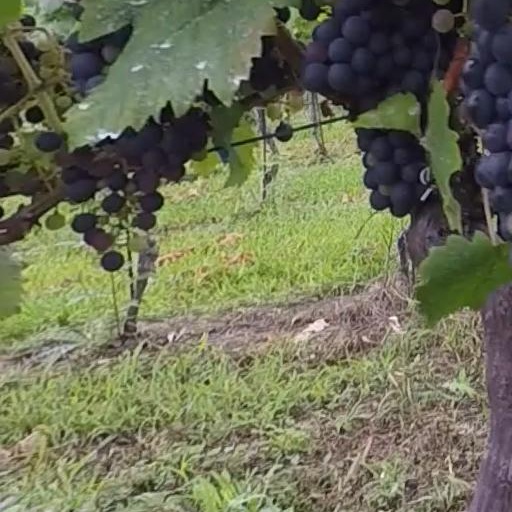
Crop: grape